Nicole Natalino

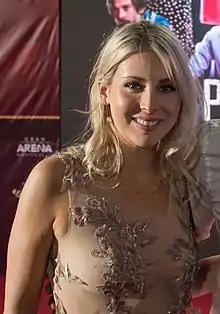
Natalino in 2018

Nicole Monserrat Natalino Torres (born March 5, 1989) is a Chilean singer who is a current member of Chilean pop rock band Kudai (previously known as Ciao). She had left the group voluntarily in 2006, and in 2008 made a comeback with her solo music career, which lasted a few years. During her estrangement from music, she studied interior design. In 2016, she and the other original Kudai members reunited.